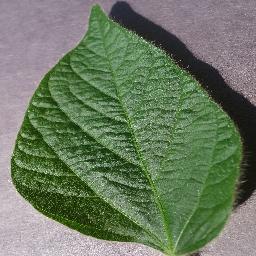
Label: Soybean___healthy